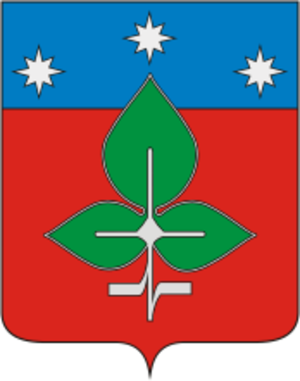
Pouchtchino est une ville de l'oblast de Moscou, en Russie. Sa population s'élevait à 20 797 habitants en 2019.